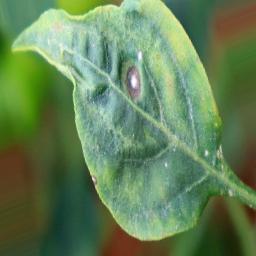
Label: cercospora